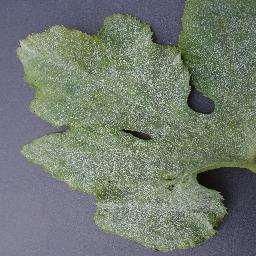
Label: Squash___Powdery_mildew